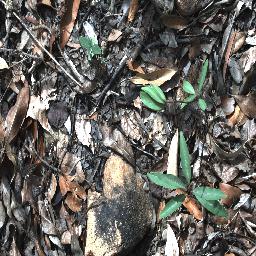
Label: rubber_vine